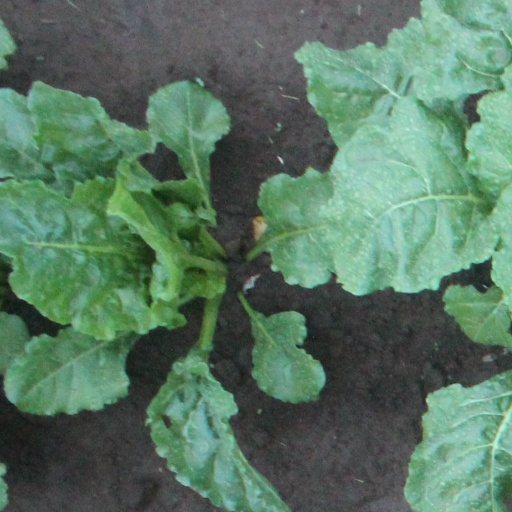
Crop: sugar beet